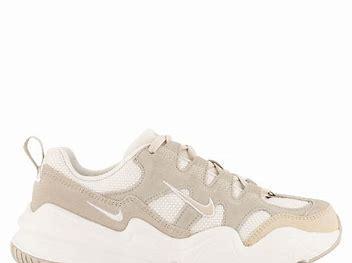
Brand: Nike
Model: Tech Hera